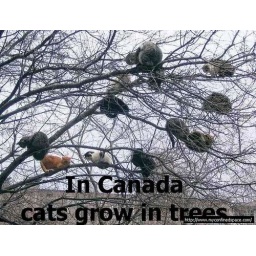
in canada, cats grow on trees